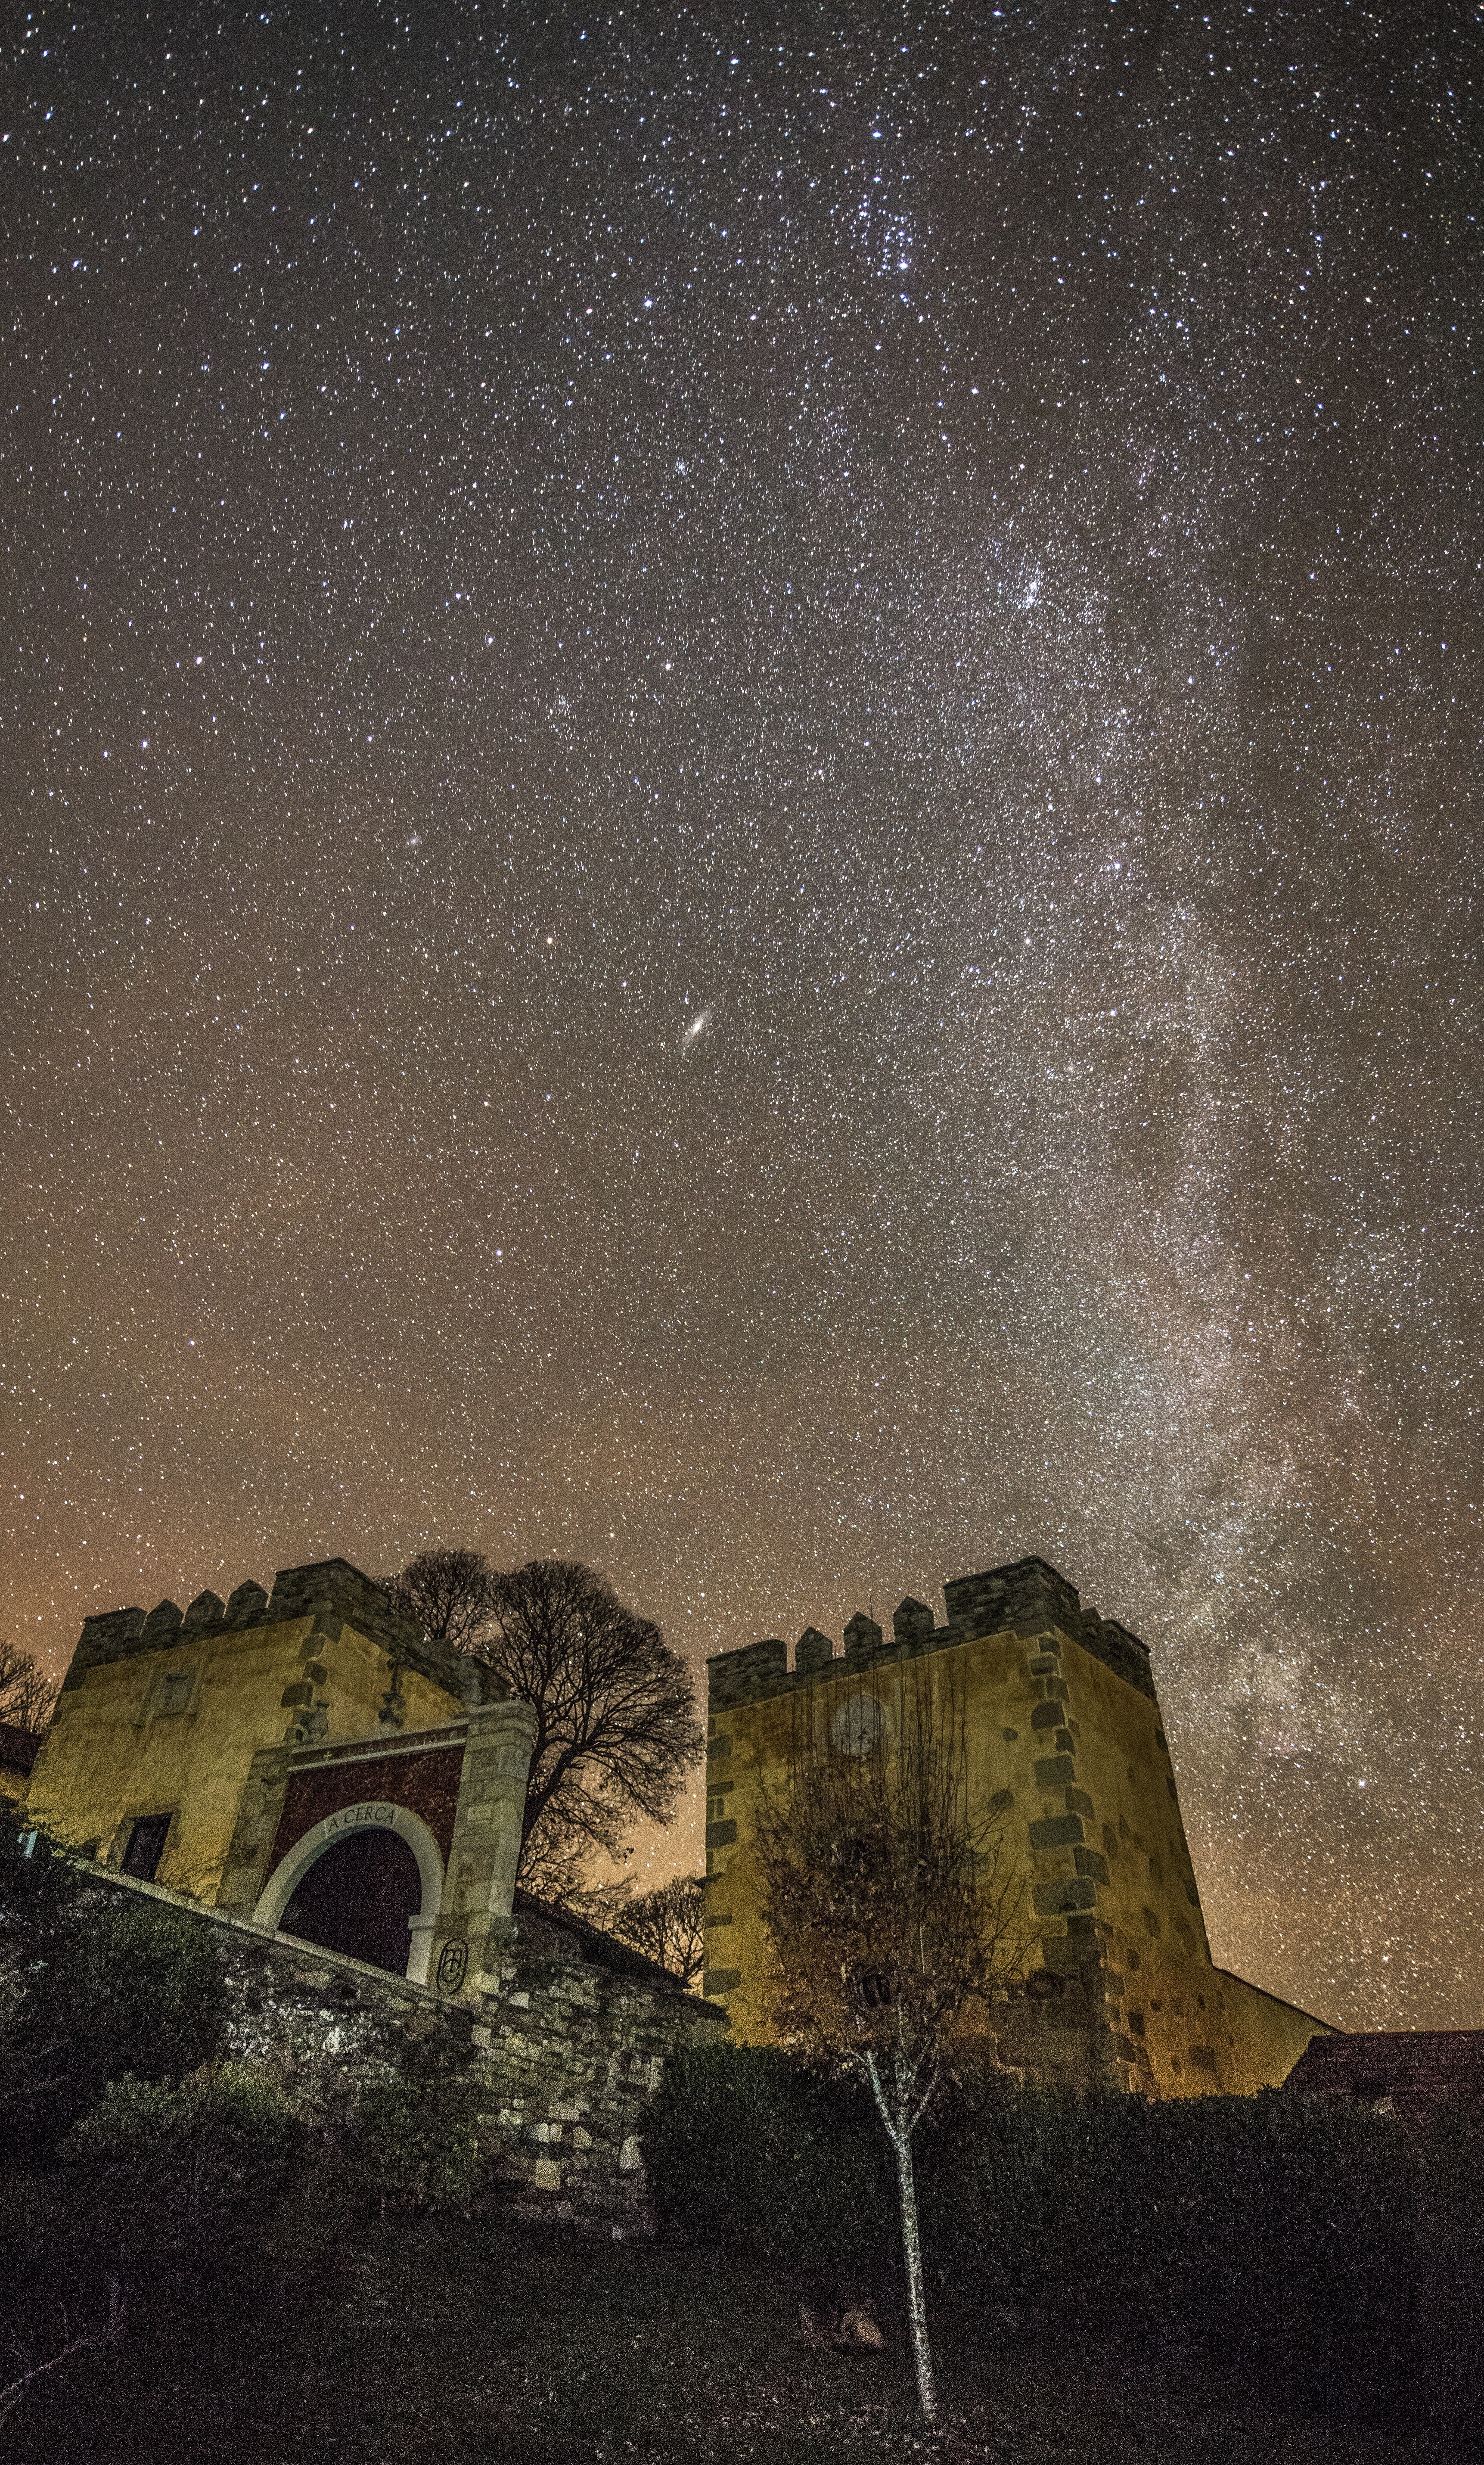
sky, night, star, atmosphere, ruins, cloud, space, astronomical object, landscape, architecture, stock photography, history, ancient history, world, building, galaxy, horizon, astronomy, house, darkness